Kuiper belt

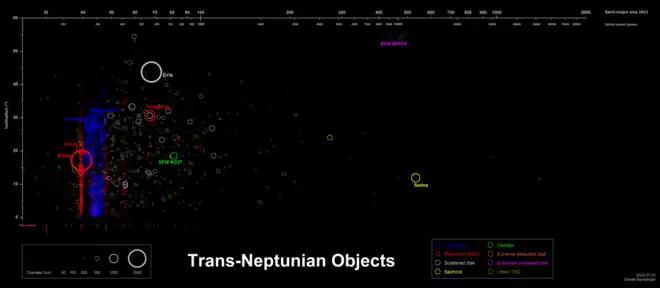
Distribution of cubewanos (blue), Resonant trans-Neptunian objects (red), Sednoids (yellow) and scattered objects (grey)

When an object's orbital period is an exact ratio of Neptune's (a situation called a mean-motion resonance), then it can become locked in a synchronised motion with Neptune and avoid being perturbed away if their relative alignments are appropriate. If, for instance, an object orbits the Sun twice for every three Neptune orbits, and if it reaches perihelion with Neptune a quarter of an orbit away from it, then whenever it returns to perihelion, Neptune will always be in about the same relative position as it began, because it will have completed orbits in the same time. This is known as the 2:3 (or 3:2) resonance, and it corresponds to a characteristic semi-major axis of about 39.4 AU. This 2:3 resonance is populated by about 200 known objects, including Pluto together with its moons. In recognition of this, the members of this family are known as plutinos. Many plutinos, including Pluto, have orbits that cross that of Neptune, although their resonance means they can never collide. Plutinos have high orbital eccentricities, suggesting that they are not native to their current positions but were instead thrown haphazardly into their orbits by the migrating Neptune. IAU guidelines dictate that all plutinos must, like Pluto, be named for underworld deities. The 1:2 resonance (whose objects complete half an orbit for each of Neptune's) corresponds to semi-major axes of ~47.7 AU, and is sparsely populated. Its residents are sometimes referred to as twotinos. Other resonances also exist at 3:4, 3:5, 4:7, and 2:5. Neptune has a number of trojan objects, which occupy its Lagrangian points, gravitationally stable regions leading and trailing it in its orbit. Neptune trojans are in a 1:1 mean-motion resonance with Neptune and often have very stable orbits.